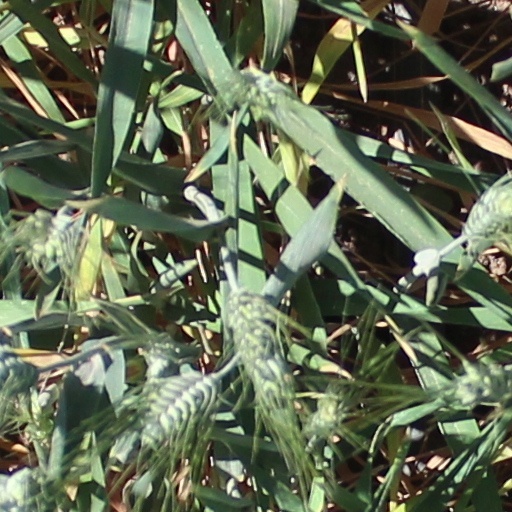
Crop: wheat